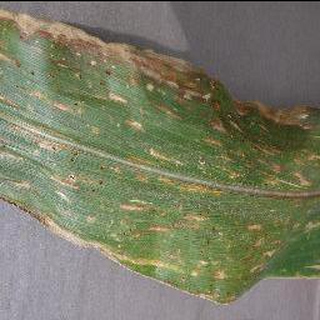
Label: corn_cercospora_leaf_spot